Juma and the Magic Jinn

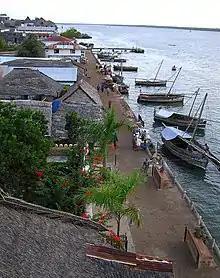
View of the seaside on Lamu Island

On the seafaring Lamu Island, families traditionally keep a jinn jar at home. The jinn jar is a container that holds a supernatural being in Islam and Arabian mythology called a jinn (in English, a genie). The jinn jar is kept sealed because the owners do not know if their magic jinn is good or evil, which makes people of Lamu Island generally afraid of the jinns.